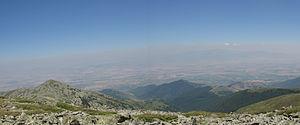
La Pélagonie est une région de la Macédoine géographique. La Pélagonie antique correspond essentiellement au sud-ouest de l'actuelle République de Macédoine du Nord : elle était limitée à son extrême nord par la Dardanie, au nord et à l'ouest par l'Illyrie, à l'est par la Péonie et au sud par le Royaume de Macédoine qui finit par l'englober au IVᵉ siècle av. J.-C. sous le règne de Philippe II de Macédoine. Les inscriptions antiques sont grecques.